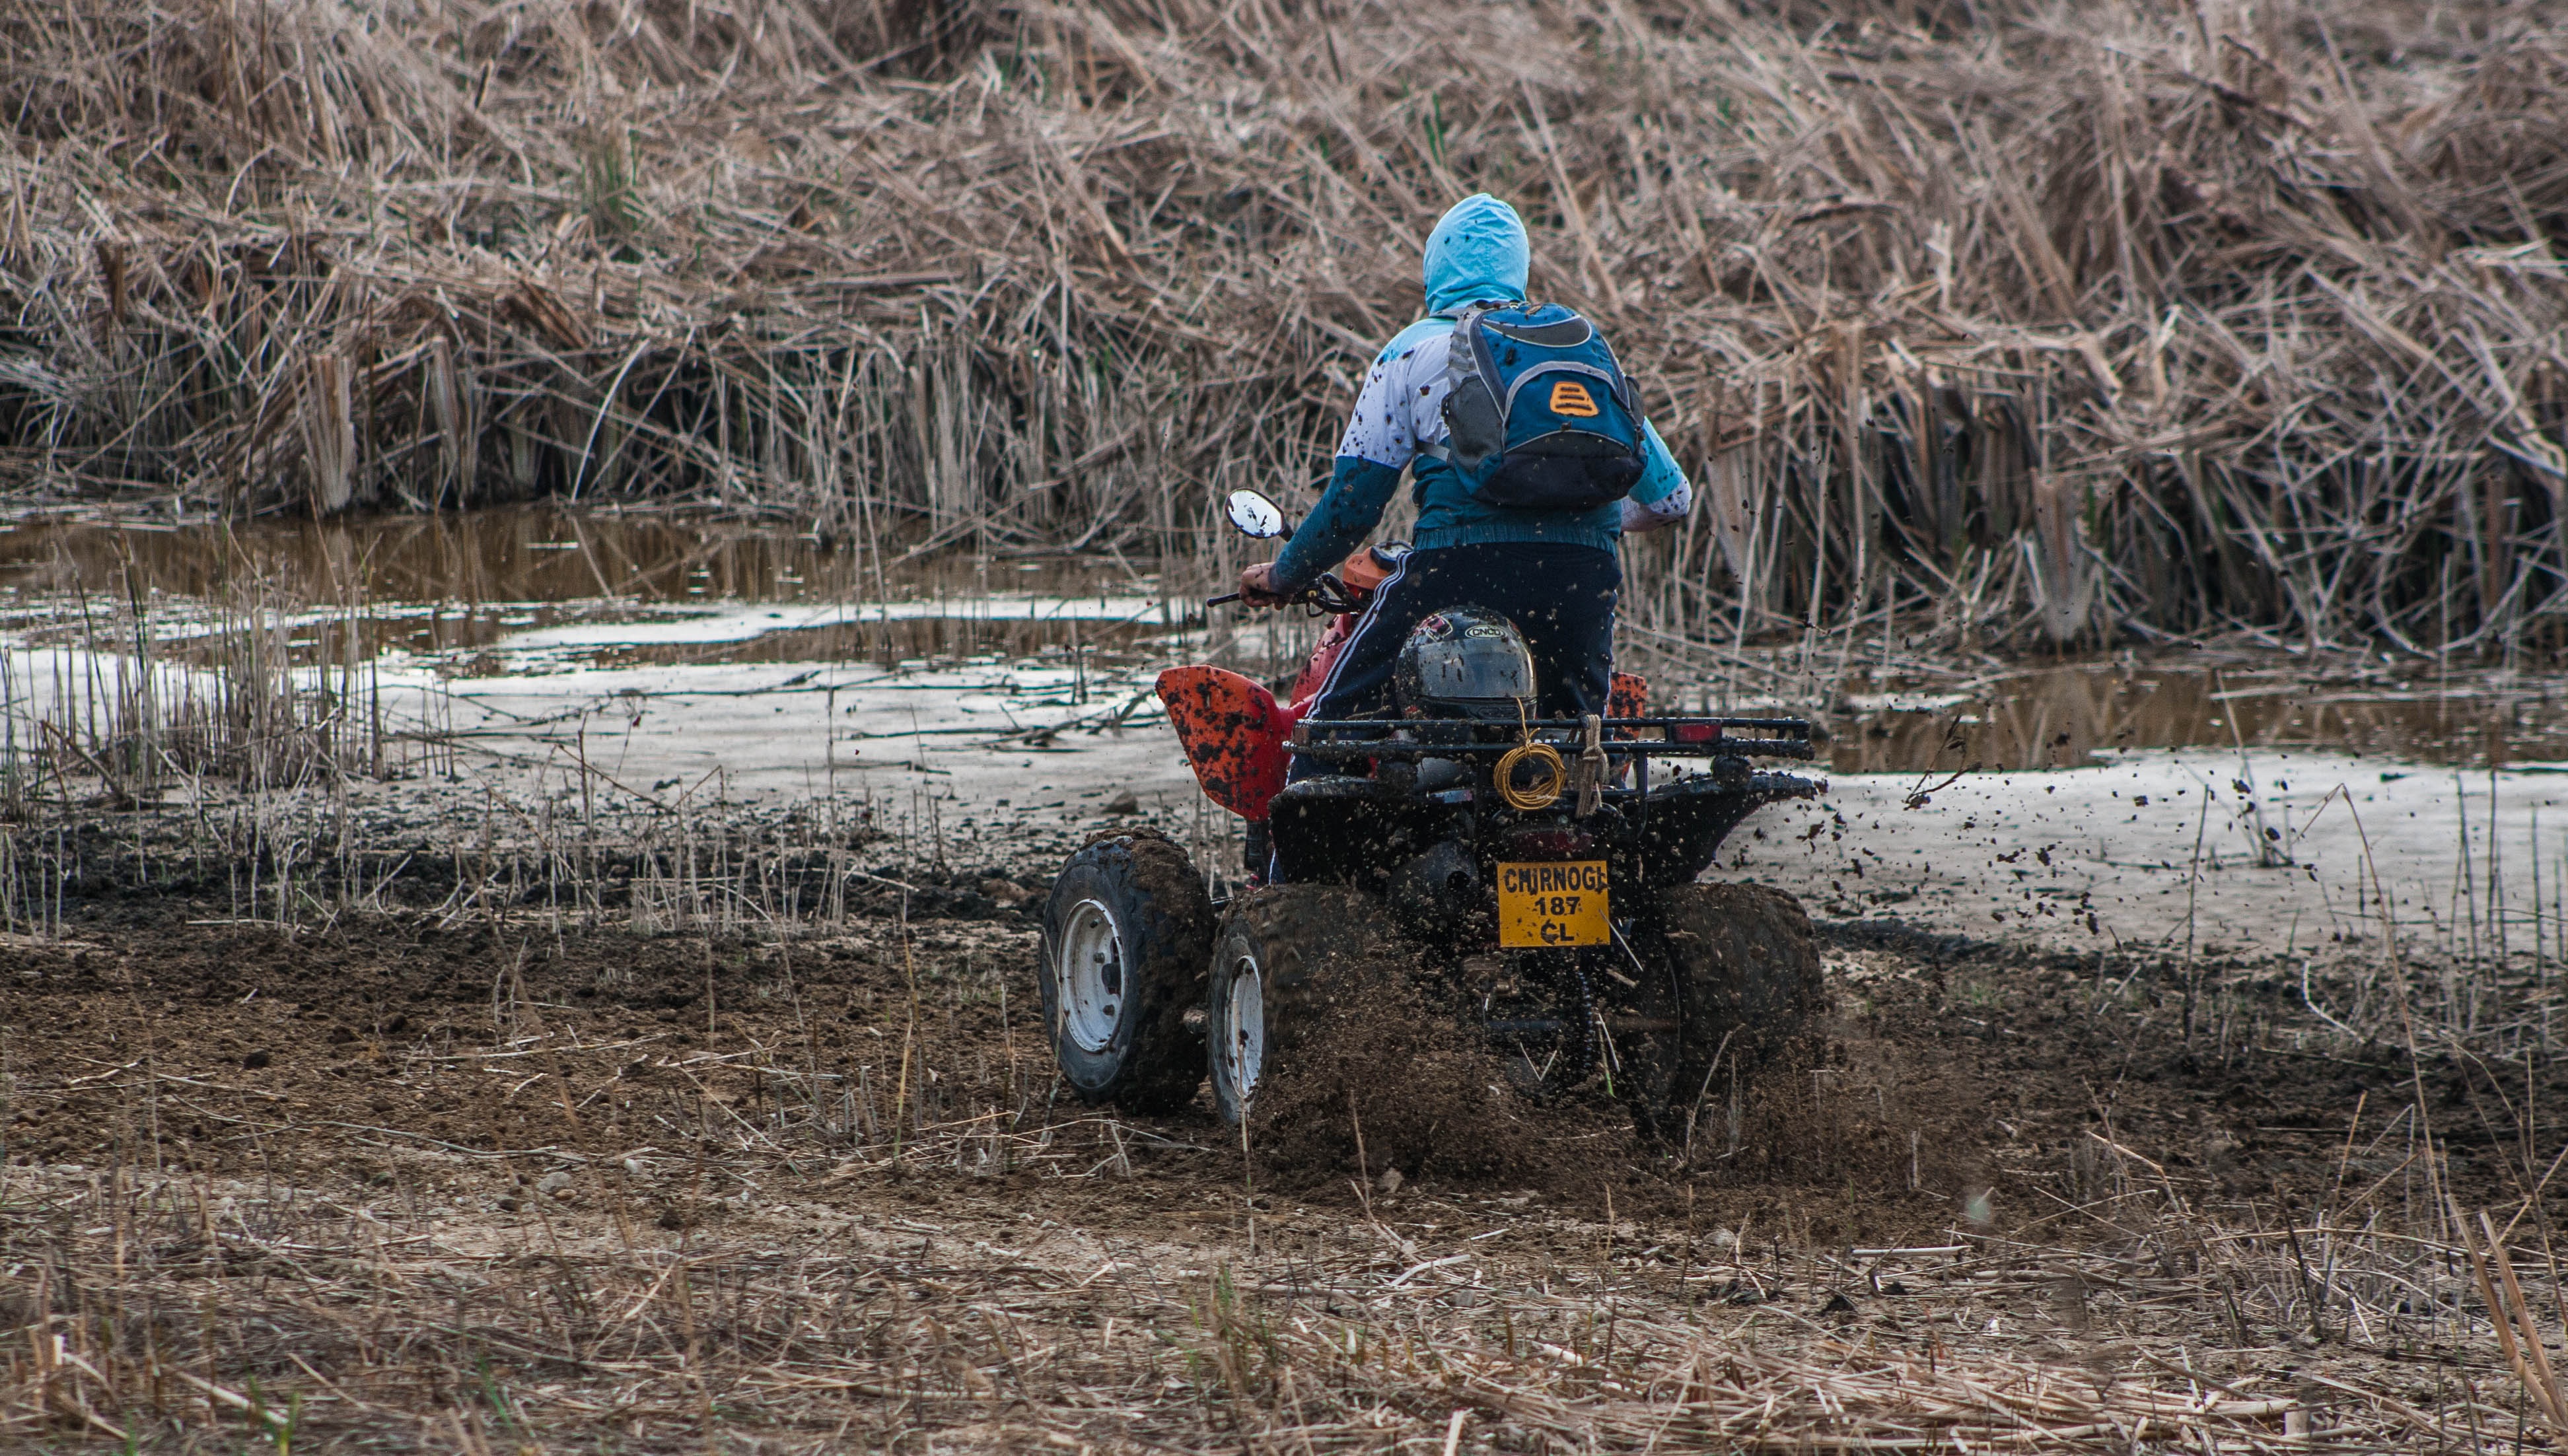
nature, grass, ground, boy, vehicle, mud, brown, soil, race, sports, racing, engines, motorsport, all terrain vehicle, auto racing, off roading